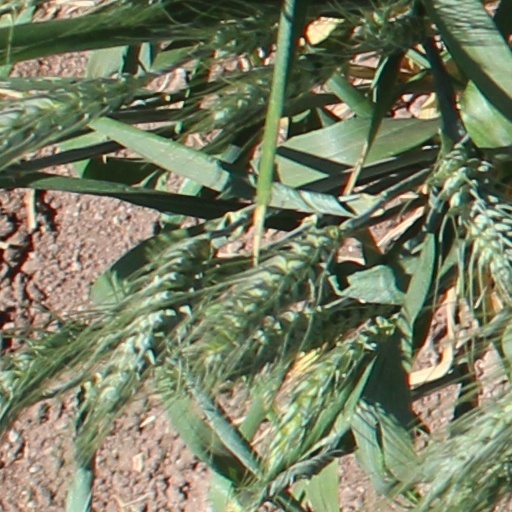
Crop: wheat